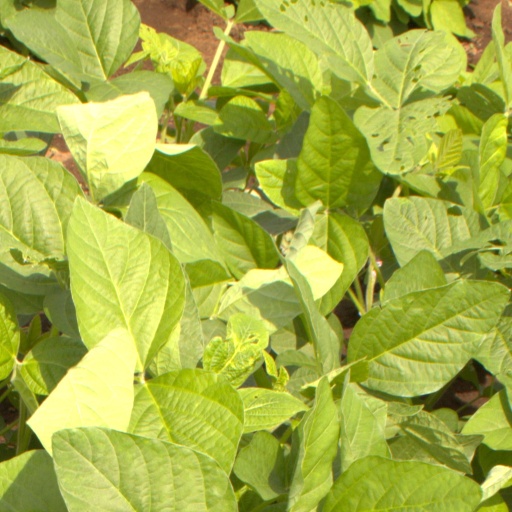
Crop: soybean